History of train automation

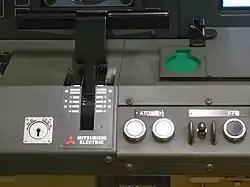
The two white ATO start buttons beside the power/brake lever in a Tokyo Metro 10000 series train, corresponding to GoA 2 operation

Busan Metro Line 1 was the first line in the Korean Peninsula to feature a GoA 2 ATO system upon its opening in 1985. This was followed by Seoul Subway Lines 5, 7 and 8 in 1996, Daegu Metro Line 1 in 1997, Incheon Subway Line 1 in 1999, Seoul Subway Line 6 in 2000. Gwangju Metro Line 1 in 2004 and Daejeon Metro Line 1 in 2006. Seoul Subway Line 2 introduced GoA 2 operation using an ATO system developed by Siemens in 2011. Currently, six Seoul Subway lines, three Busan Metro lines and all Daegu, Daejeon and Gwangju Metro lines, as well as the AREX and Seohae Line are operated with GoA 2 ATO, while Busan Metro Line 4, Gimpo Goldline, Incheon Airport Maglev, Incheon Subway Line 2, Shinbundang Line and U Line are operated using GoA 4 ATO.